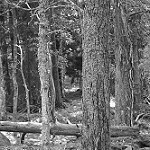
Label: B & W